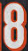
Number: 8